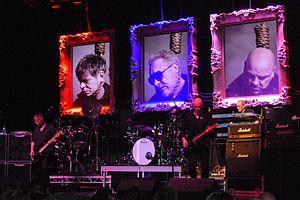
The Stranglers est un groupe rock britannique, originaire de Guildford, Surrey, en Angleterre. Difficilement assimilable à un style musical, les Stranglers ont évolué d'album en album, passant par le rock, le post-punk, le rock électronique, la new wave et le pop rock avec des incursions dans le jazz, le reggae, la soul ou encore le rhythm and blues. Leur son est caractérisé par la basse à la fois mélodique et agressive de Jean-Jacques « JJ » Burnel et par les rapides arpèges de Dave Greenfield, joués indifféremment sur orgue Hammond, synthétiseur, piano ou clavecin.